Describe the emotion expressed in this image:  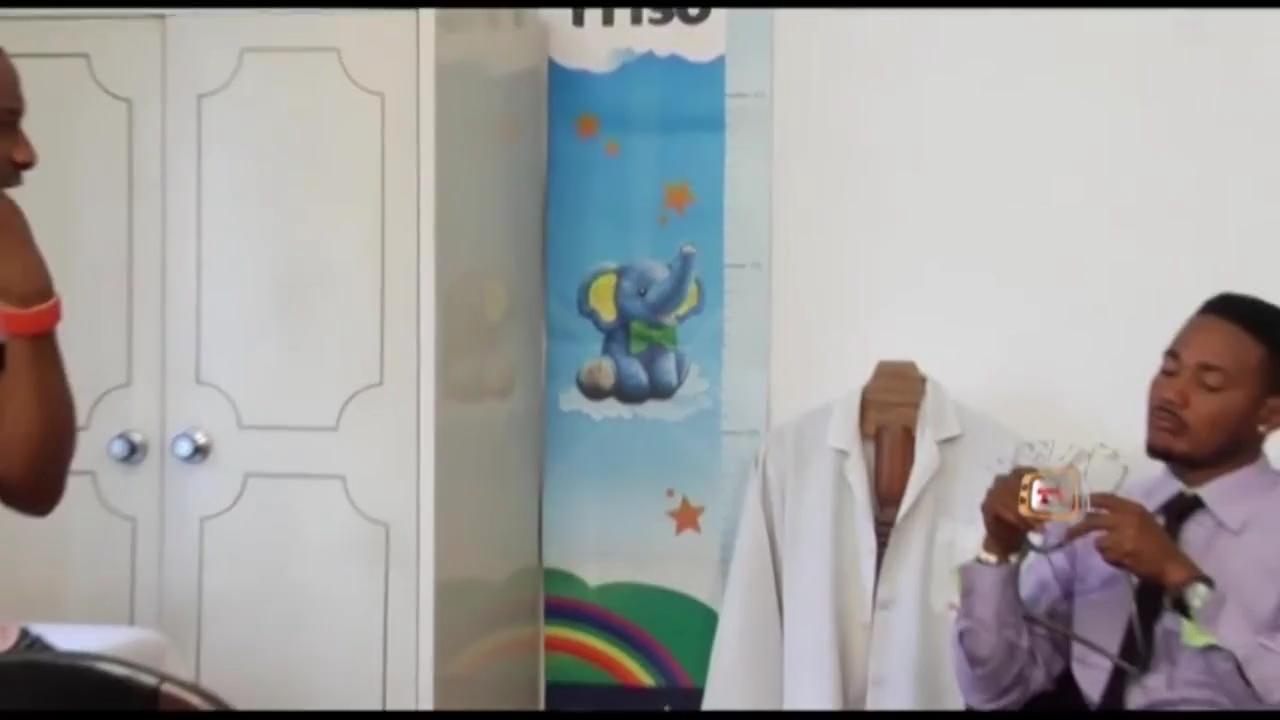
This person displays Suffering, valence and arousal with moderate intensity.